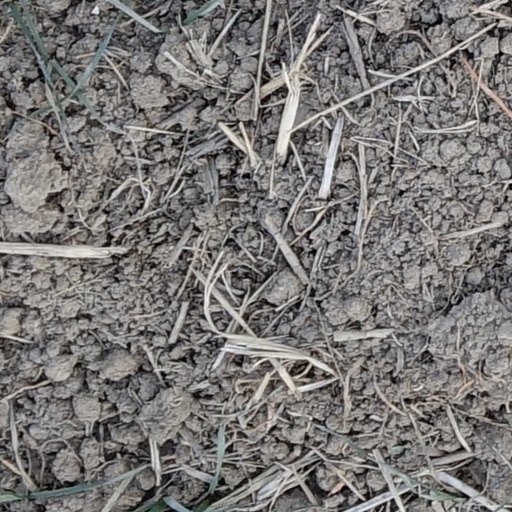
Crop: wheat